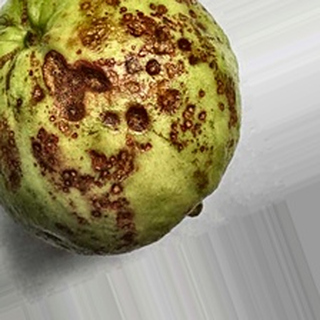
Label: guava_anthracnose